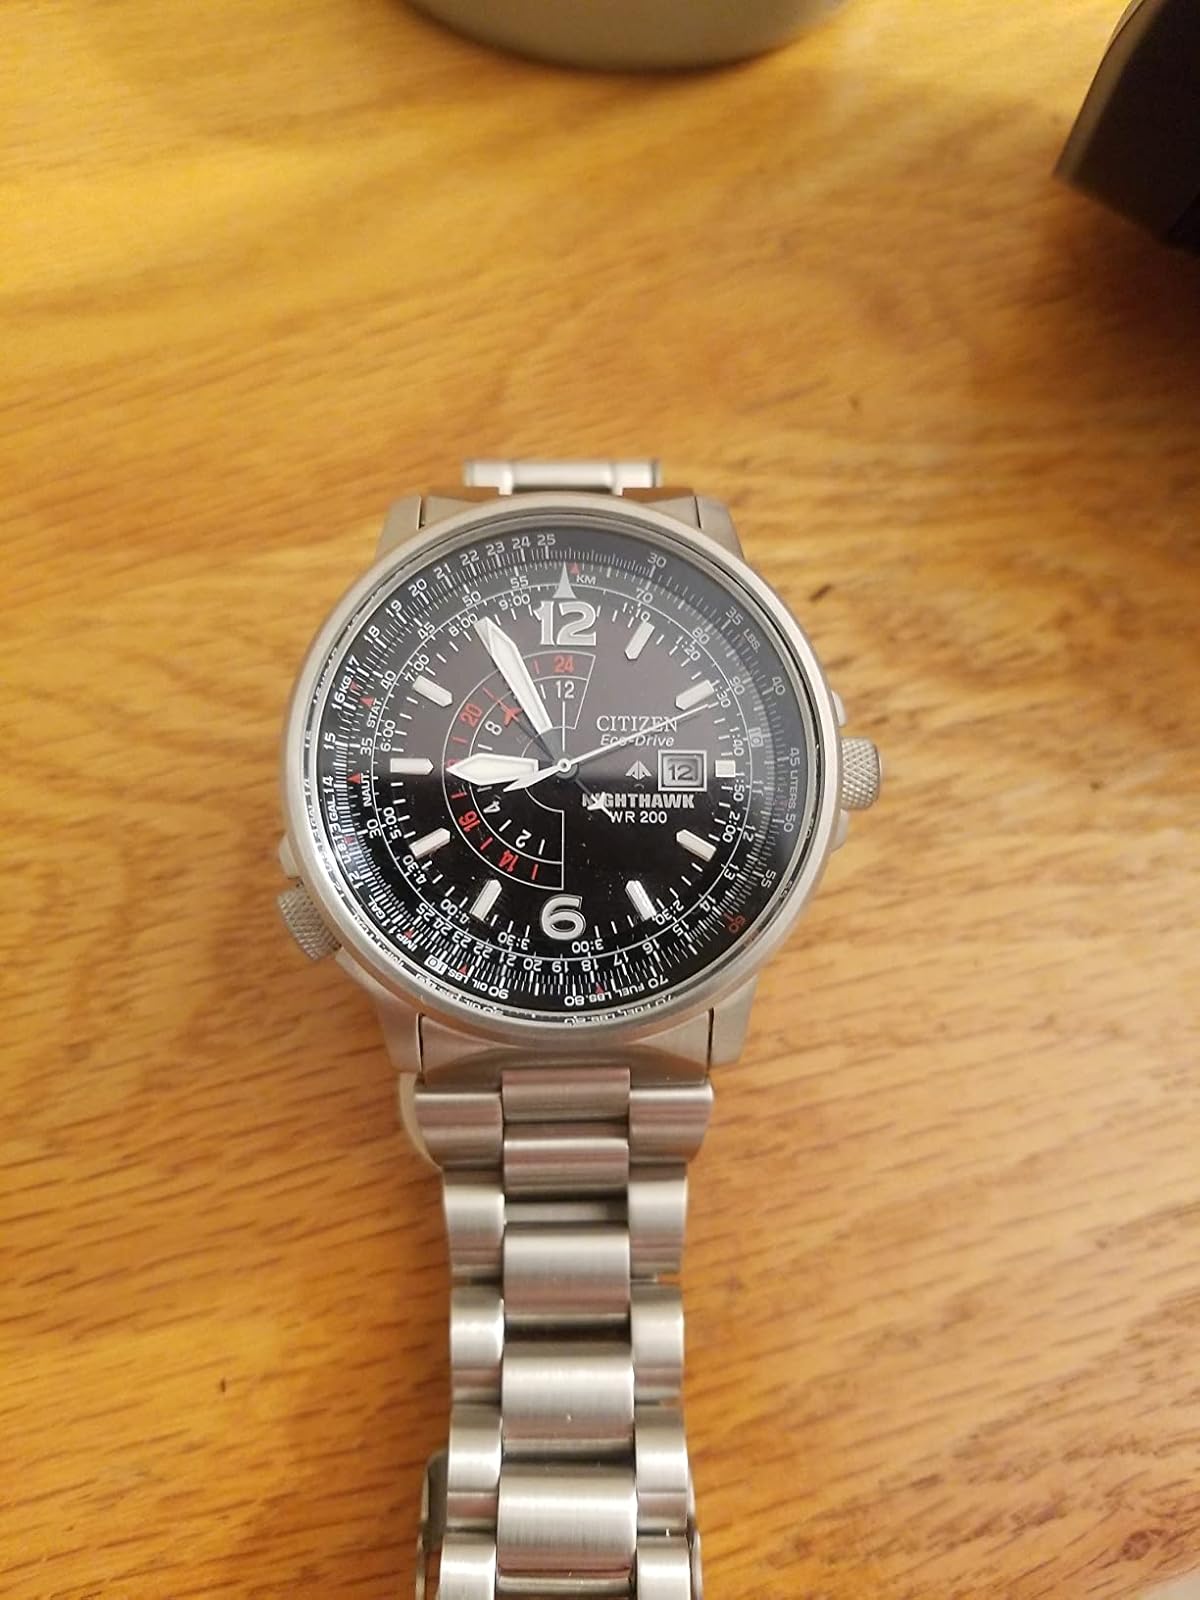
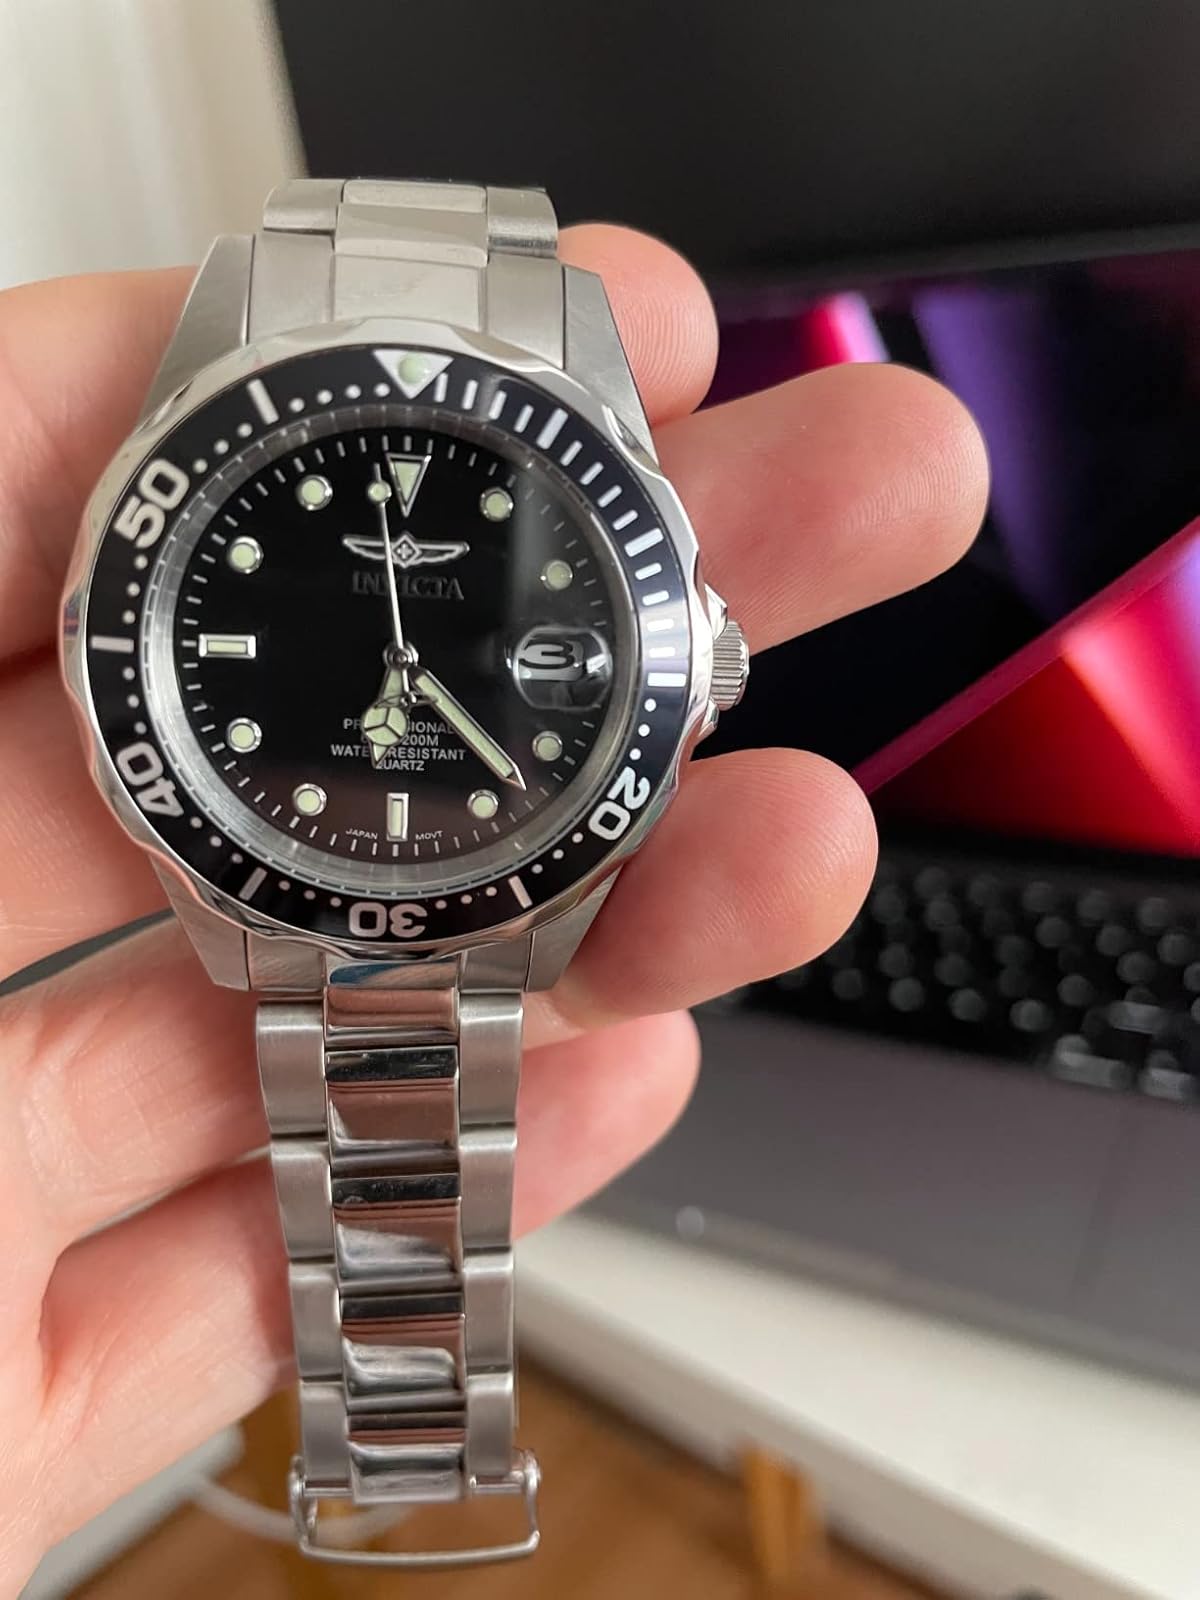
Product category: accessories_watch
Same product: no